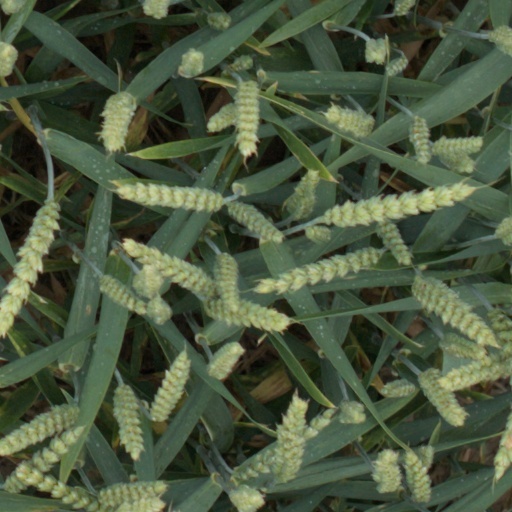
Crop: wheat